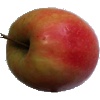
Label: Apple Pink Lady 1